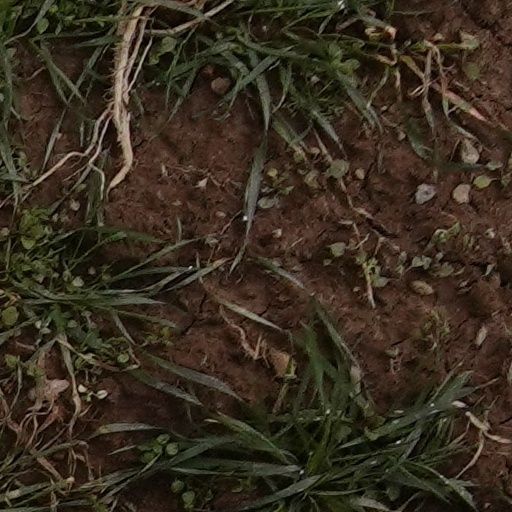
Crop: wheat